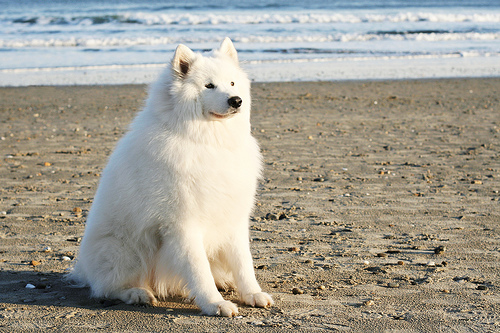
Animal: dog
Breed: samoyed